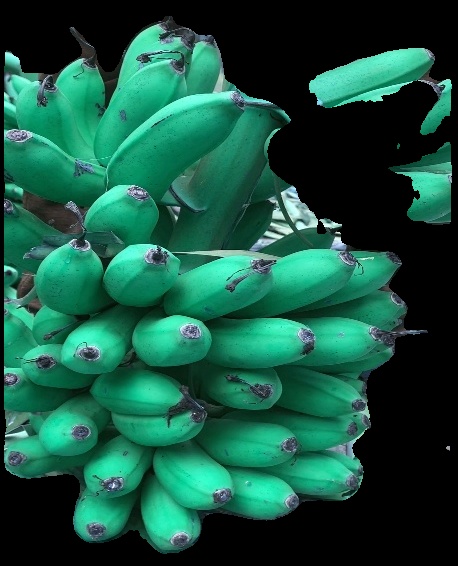
Variety: rasbale
Grade: grade1